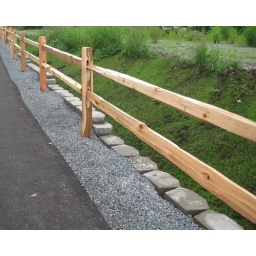
a new fence along my walking path near the pond. I love the smell of clean new lumber